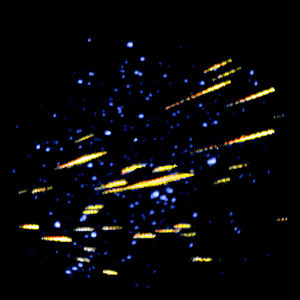
Mesosfære (atmosfære) / Galleri
Mesosfæren, er det lag i Jordens atmosfære som ligger over stratosfæren og under termosfæren. Mesosfæren ligger fra 50 til 85 km over jordens overflade.